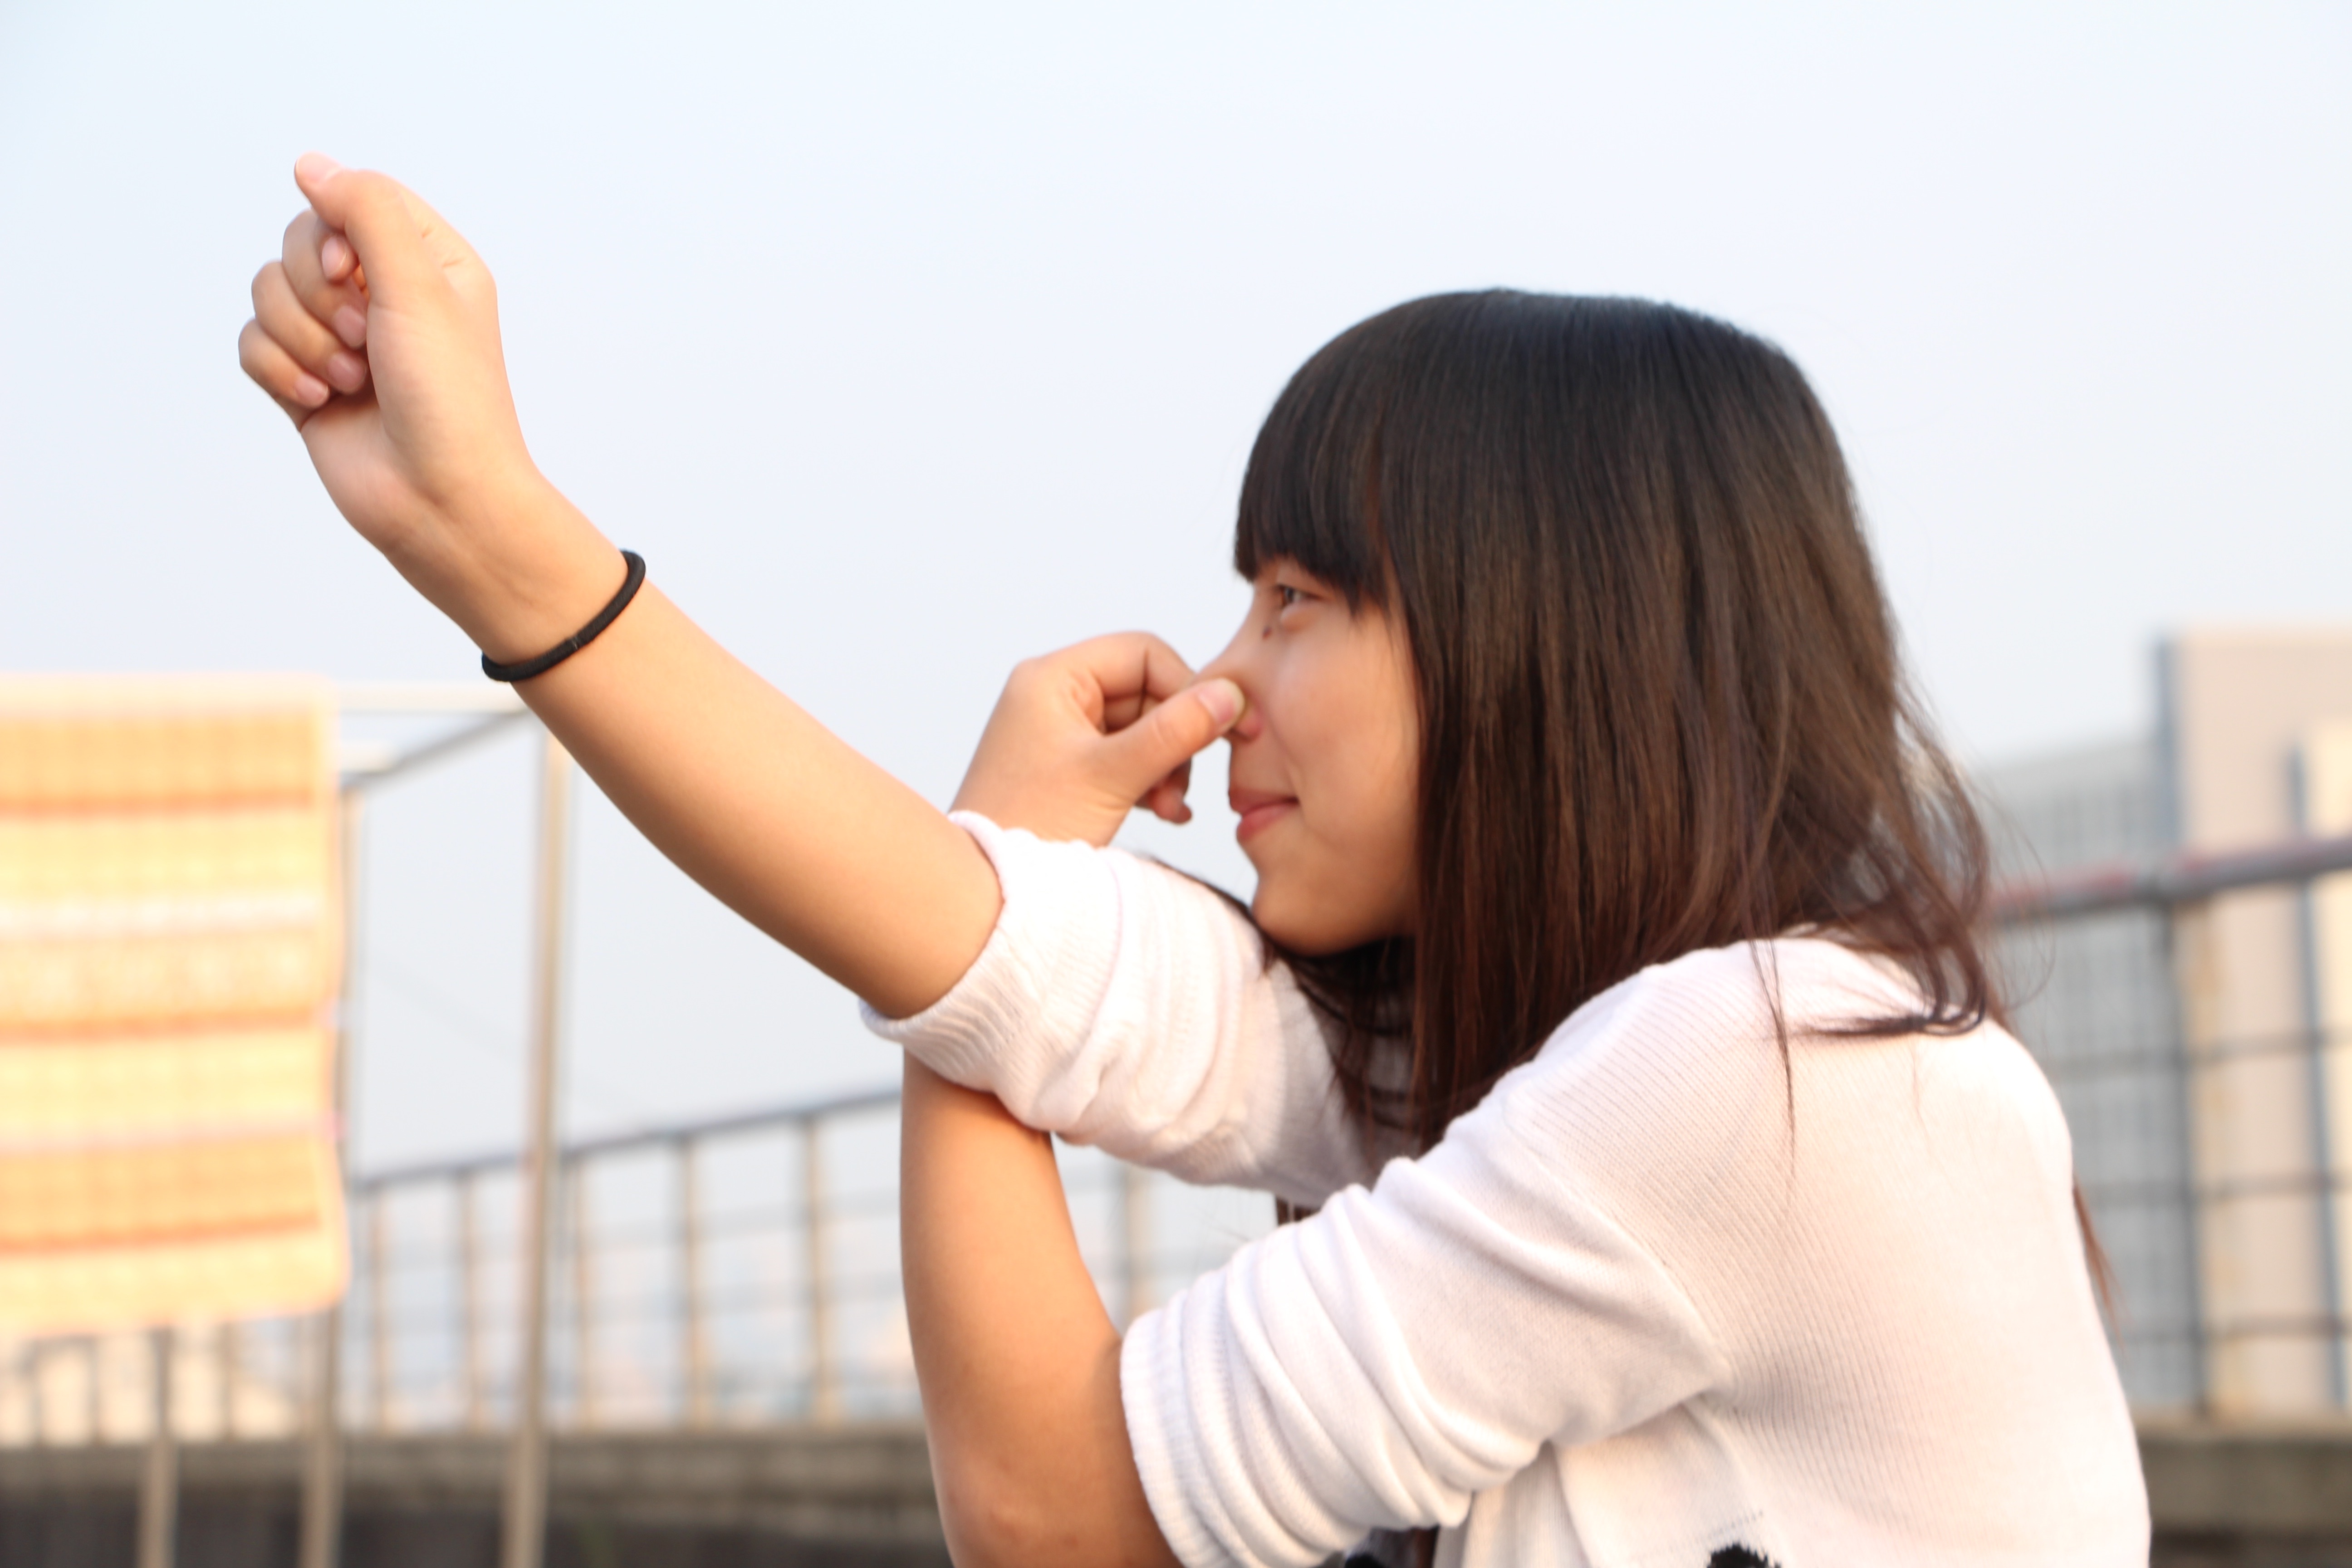
hand, person, love, romance, hug, emotion, interaction, photo shoot, sense, portrait photography, human action